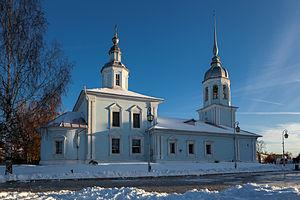
Église Alexandre Nevski de Vologda est une église orthodoxe de la ville de Vologda, monument d'architecture religieuse du XVIIIᵉ siècle. L'origine de l'église remonte à un séjour à Vologda en 1556 de l'icône particulièrement révérée en Russie de Saint Nicolas le Thaumaturge.